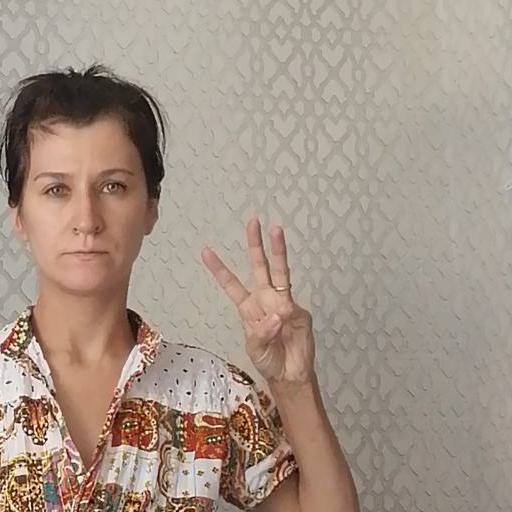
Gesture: three